George Liu

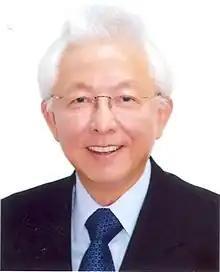

George Liu Kuan-ping (born 20 June 1935) is a Taiwanese-American former politician and diplomat. He was a member of Taiwan's Legislative Yuan from 2005 to 2007, and served as Taiwan's representative to Switzerland from 2007 to 2008. After his resignation from the latter position, Liu was found to have held United States citizenship during his political career in Taiwan.